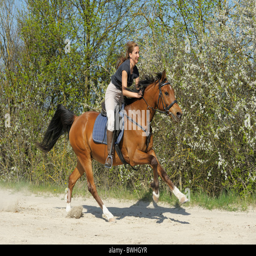
woman riding on back of a thoroughbred horse